Field-effect transistor

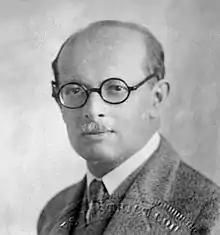
Julius Edgar Lilienfeld, who proposed the concept of a field-effect transistor in 1925.

The concept of a field-effect transistor (FET) was first patented by the Austro-Hungarian born physicist Julius Edgar Lilienfeld in 1925 and by Oskar Heil in 1934, but they were unable to build a working practical semiconducting device based on the concept. The transistor effect was later observed and explained by John Bardeen and Walter Houser Brattain while working under William Shockley at Bell Labs in 1947, shortly after the 17-year patent expired. Shockley initially attempted to build a working FET by trying to modulate the conductivity of a semiconductor, but was unsuccessful, mainly due to problems with the surface states, the dangling bond, and the germanium and copper compound materials. In the course of trying to understand the mysterious reasons behind their failure to build a working FET, it led to Bardeen and Brattain instead inventing the point-contact transistor in 1947, which was followed by Shockley's bipolar junction transistor in 1948.